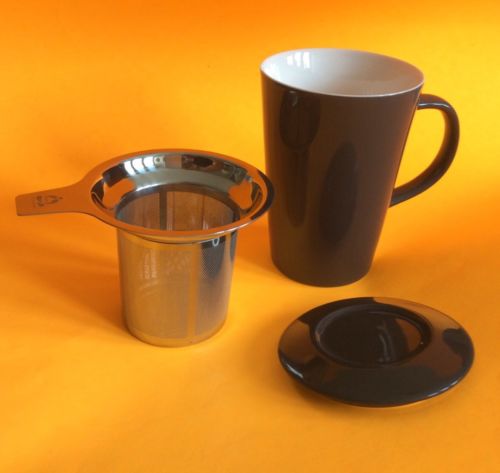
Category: mug